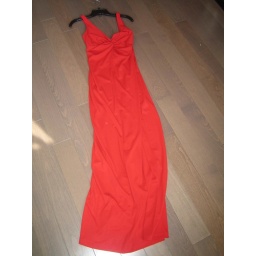
Lady in Red - beautiful fit red dress, floor length